Sky position (RA, Dec in degrees): 179.861, 20.999
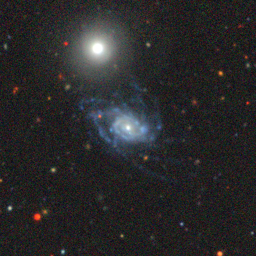
Galaxy morphology: Unbarred Loose Spiral Galaxies